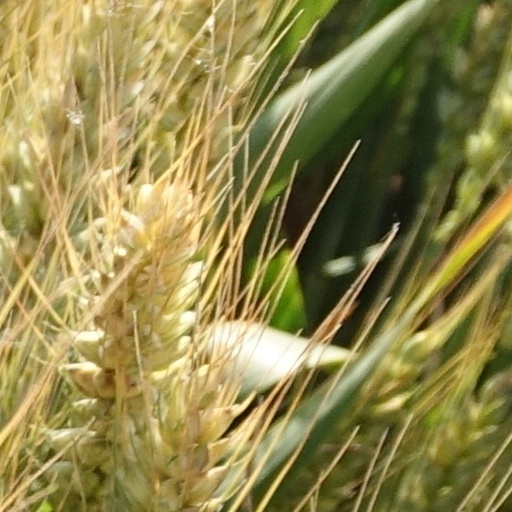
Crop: wheat